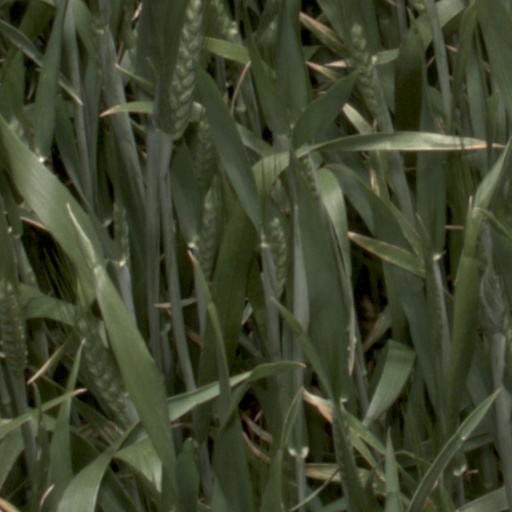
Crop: wheat